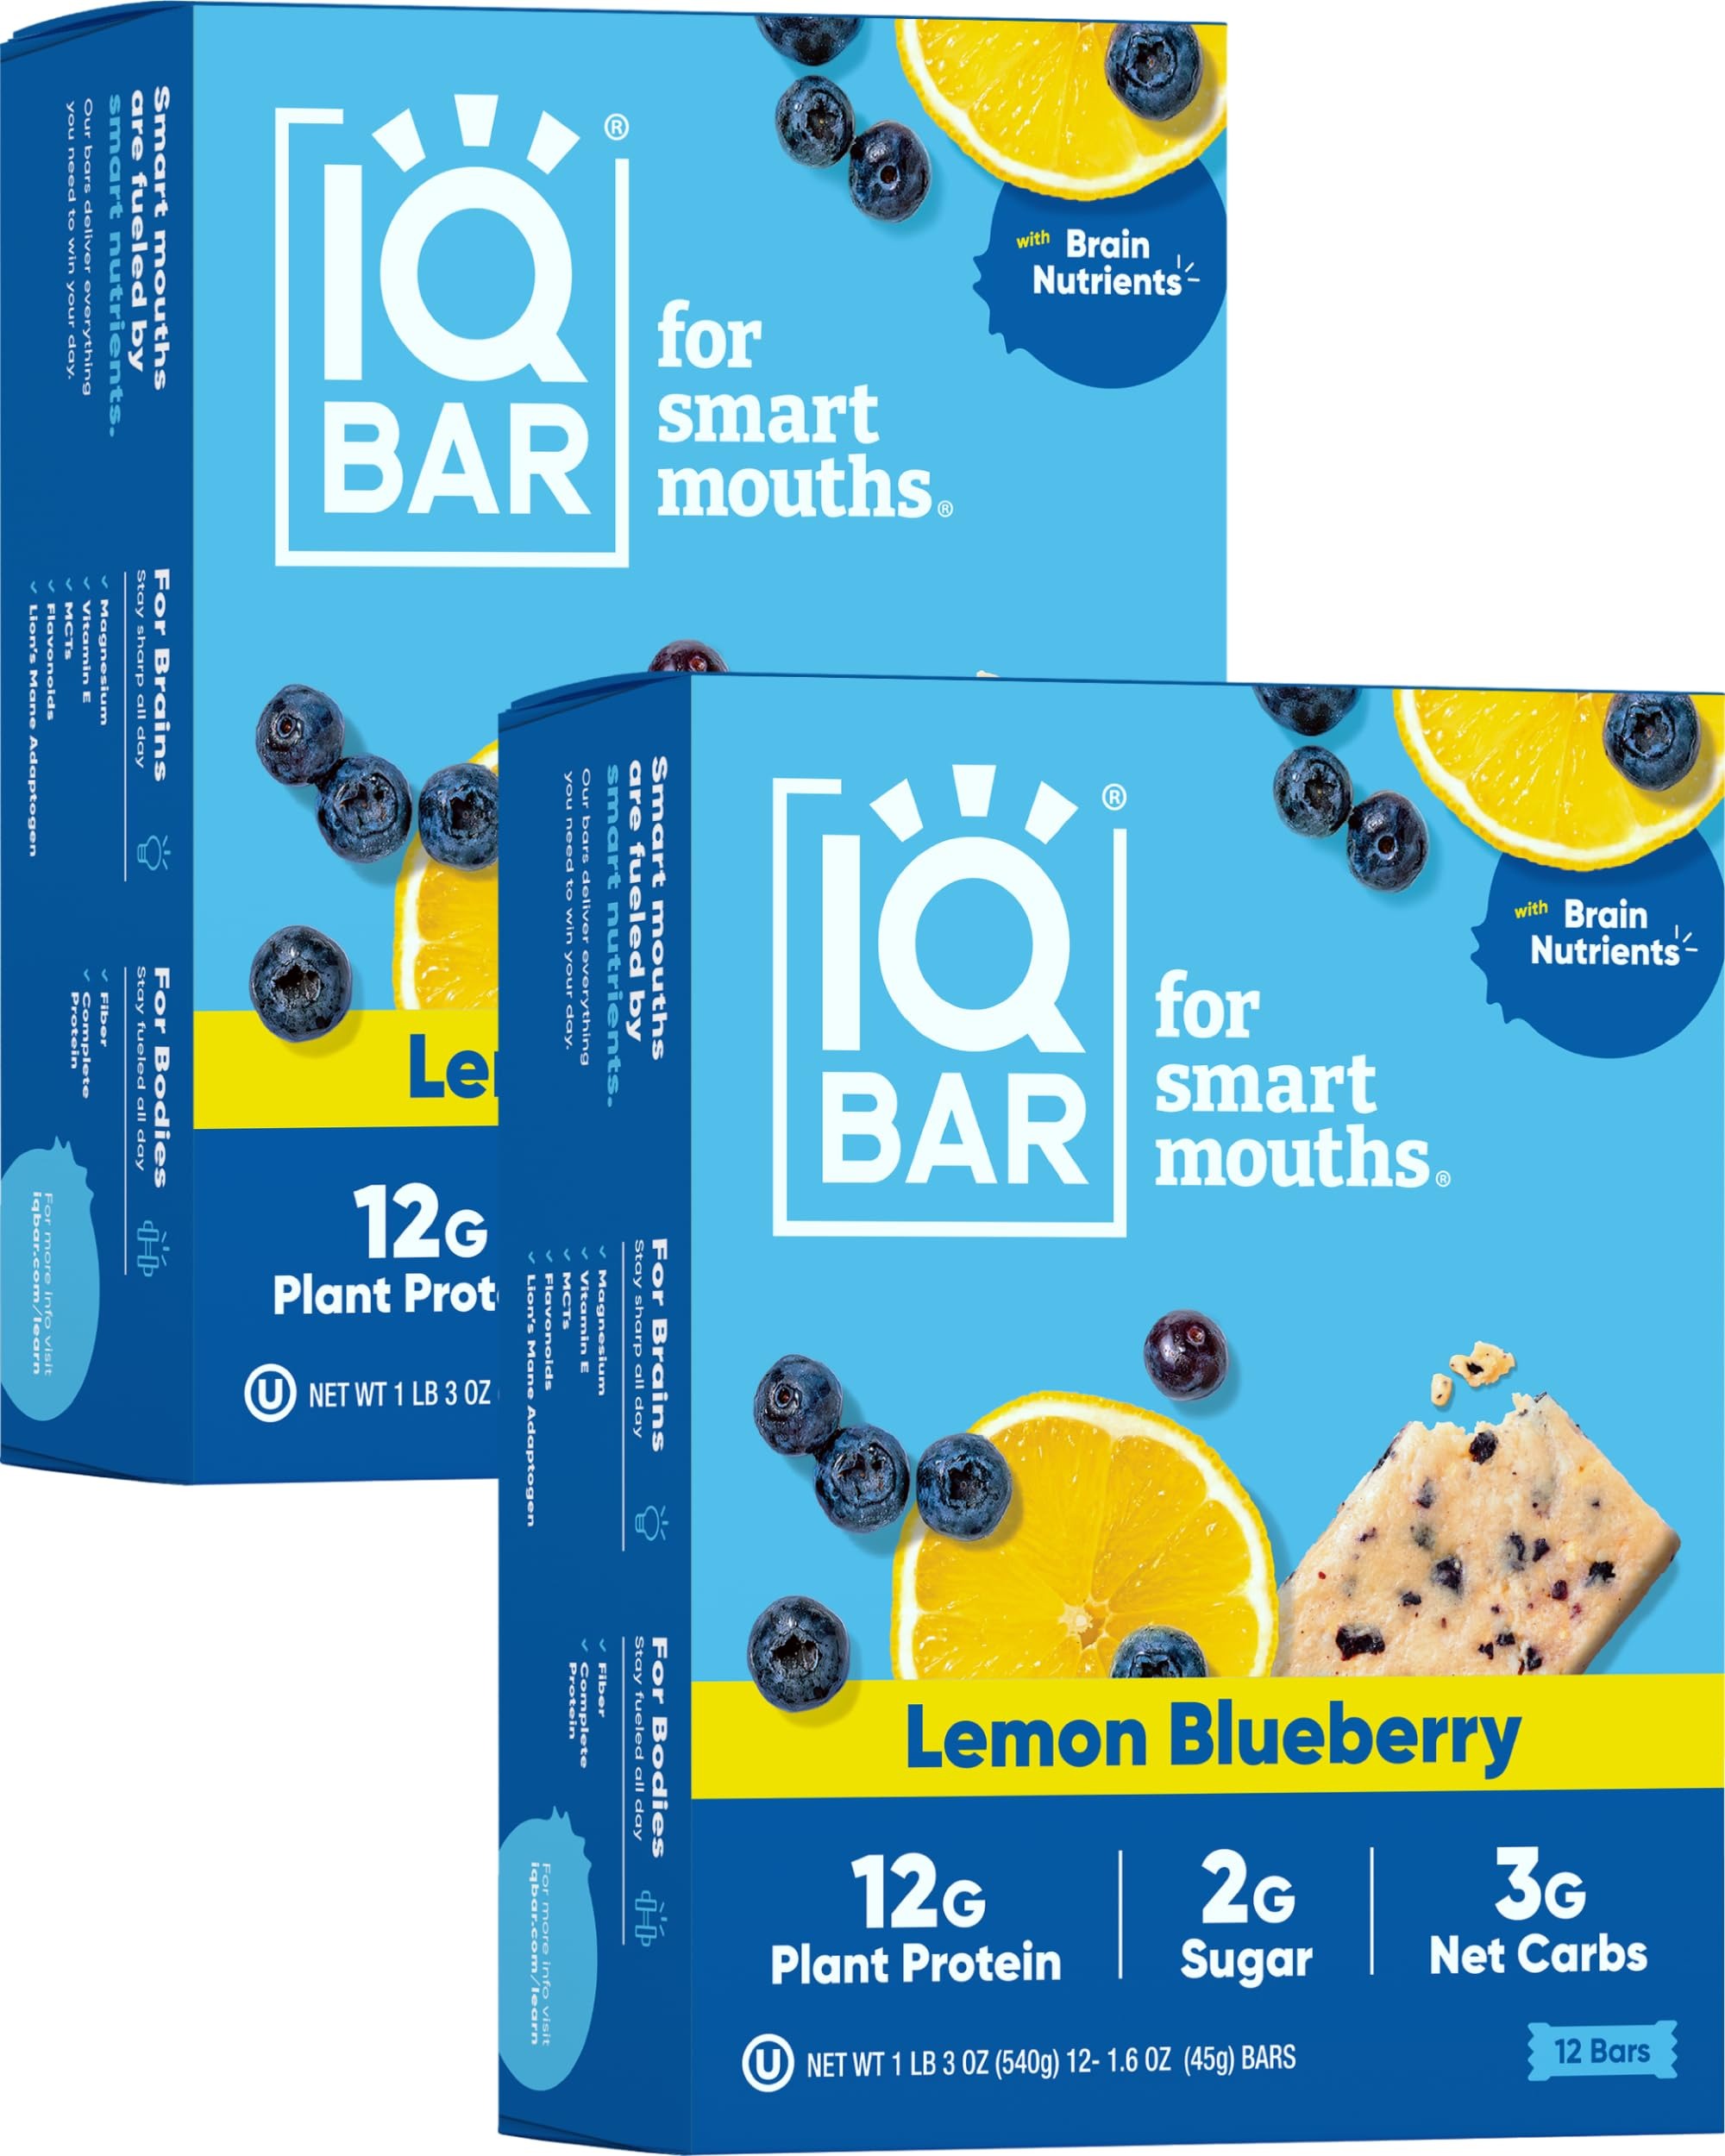
Item Name: IQBAR Brain and Body Plant Protein Bars - Lemon Blueberry - 24-Count Low Carb - Gluten Free, High Fiber, Vegan Snacks - Low Sugar Meal Replacement
Bullet Point 1: NO. 1 KETO-FRIENDLY SNACK BARS FOR BRAIN & BODY - IQBAR low carb bars are made using simple ingredients + brain nutrients. Designed to keep you full, focused & energized throughout the day, our gluten free protein bars also contain 12g plant-based protein, 2g sugar, & only 3 net carbs. These vegan keto bars are the ideal low calorie snack to support your active & healthy lifestyle
Bullet Point 2: DIET-FRIENDLY PROTEIN SNACKS - Our protein bars are diet-friendly. IQBAR high protein snacks are vegan, keto-friendly, dairy-free, soy-free, kosher & high in fiber. Our breakfast bars are made using clean-label ingredients and natural flavors that are packed full of nutrients, healthy fats, and compounds for both your brain and body. Moreover, our bars are developed with every diet restriction including celiac, paleo, and vegan
Bullet Point 3: PACKED WITH NUTRIENTS FOR THE BRAIN & BODY - IQBAR clean vegan protein bars are loaded with brain-boosting nutrients, such as Lion’s Mane, Magnesium, Vitamin E, MCTs & Flavonoids. We use a science-backed formulation to provide you with healthy & tasty nutrition bars for your active & busy lifestyle. Throw them in a backpack or lunch box for your kids to enjoy a healthy middle of the day snack. Perfect college care package inclusion for your busy student away
Bullet Point 4: MEAL REPLACEMENT BARS YOU CAN ENJOY ON-THE-GO - IQBAR plant based breakfast bars are convenient meal replacement bars you can enjoy anytime, anywhere. Enjoy our low sugar protein bars right after an intense workout, in the middle of a hectic day at work, or while running errands. Our keto protein bars are perfect for any time of day
Bullet Point 5: KETO FRIENDLY SNACKS w/ Only 3g Net Carbs in Every Serving - Net carbs are carbs that are absorbed by the body, and our keto treats come with only 3g of net carbs in each bar. Each plant based protein bar is packed with 10g of total carbs, 7g of fiber, 12g of fats & 180 calories. Our Lemon Blueberry bar tastes like a refreshing, puckery, full-bodied lemon dessert, but spares you the crash you would expect from a typical treat
Product Description: Stay focused & active throughout the day with IQBAR Lemon Blueberry Protein Bars! Here at IQBAR, we’re passionate about bringing you tasty keto snacks that are formulated using only clean-label ingredients. Unlike other keto products, healthy granola bars, meal bars, keto granola bars, fiber bars, sugar free protein bars and low sugar snacks , IQBAR protein bars are made to comply with virtually every diet under the sun. Our keto friendly snacks are made using a unique combination of science-backed compounds to help you stay full, active & focused throughout your busy schedule! Each snack bar is packed w/ brain nutrients, 12g plant protein, 3g net carbs, and 2g sugar. Make the right choice with IQBAR healthy bars today!
Value: 24.0
Unit: Count

Price: 24.99